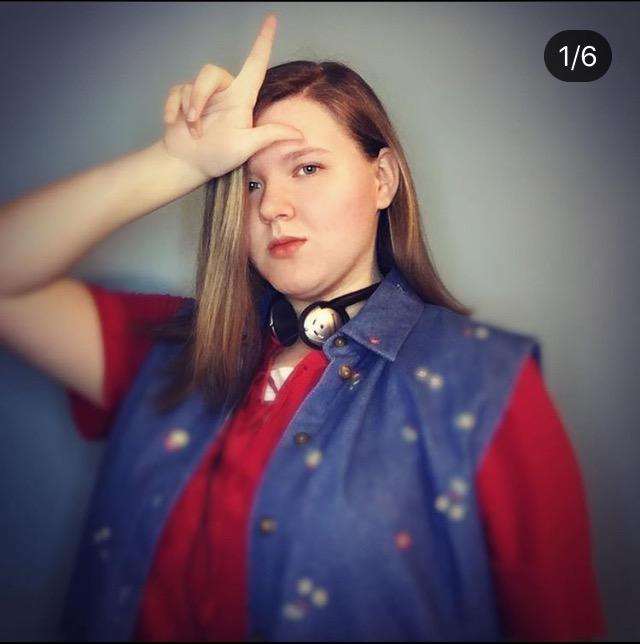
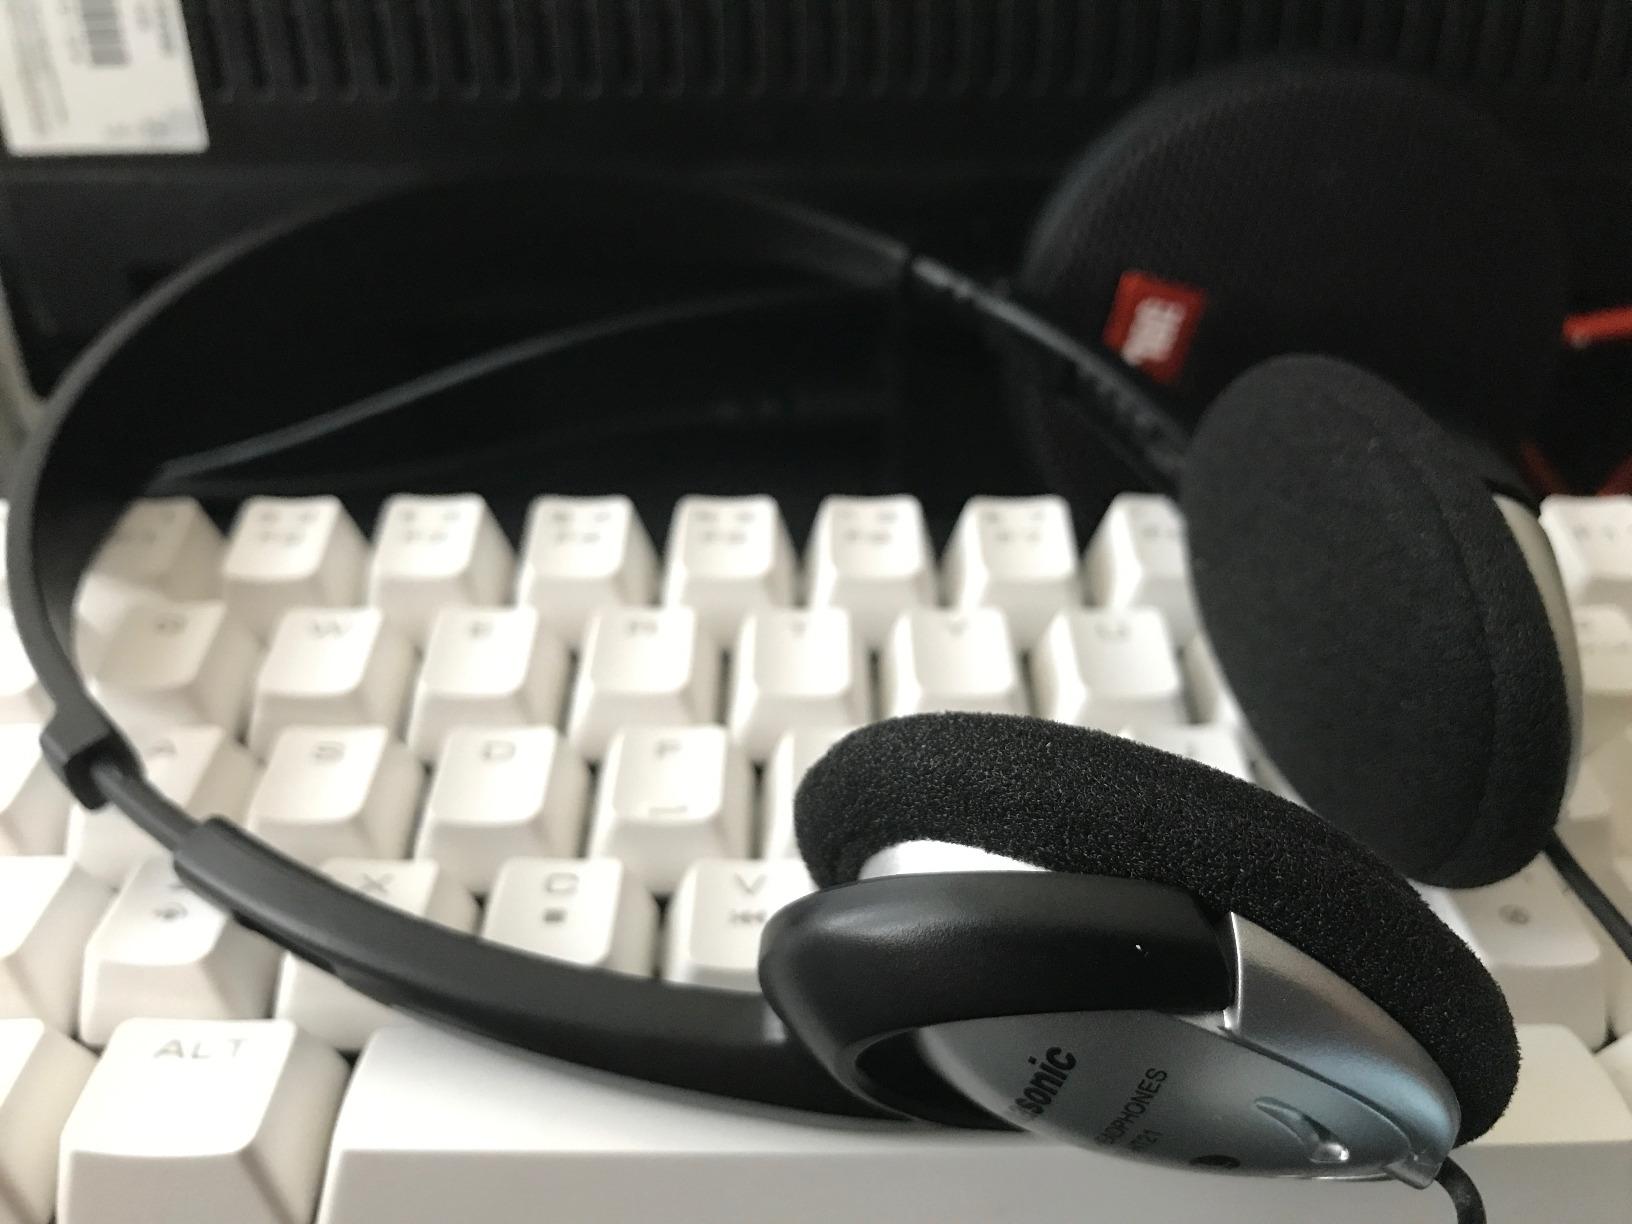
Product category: headphones
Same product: yes